Sunbury Lock

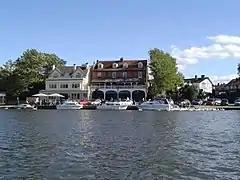
Walton riverside from the river

A 300 m cut upstream of Sunbury Lock Ait links to the Weir Hotel facing the Sunbury Weir which is followed by Wheatley's Ait hosting an Environment agency working area and riverside housing. More riverside housing, small parks and a marina feature on the Walton Mile and Cowey Sale reach below and above Walton Bridge, two pubs, and a marina. After Walton Bridge the river divides between the old course which meanders through Lower Halliford and Old Shepperton and the direct Desborough Cut alongside Desborough Island. Before Shepperton lock the waters rejoin where the Wey navigation the River Bourne and two mouths of the Wey join surrounding Hamhaugh Island. Immediately these, including the lock, the Shepperton to Weybridge Ferry.